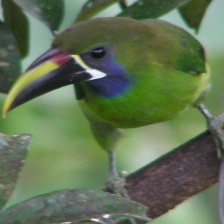
Species: BLUE THROATED TOUCANET
Scientific name: AULACORHYNCHUS CAERULEOGULARIS
ImageNet parent category: toucan